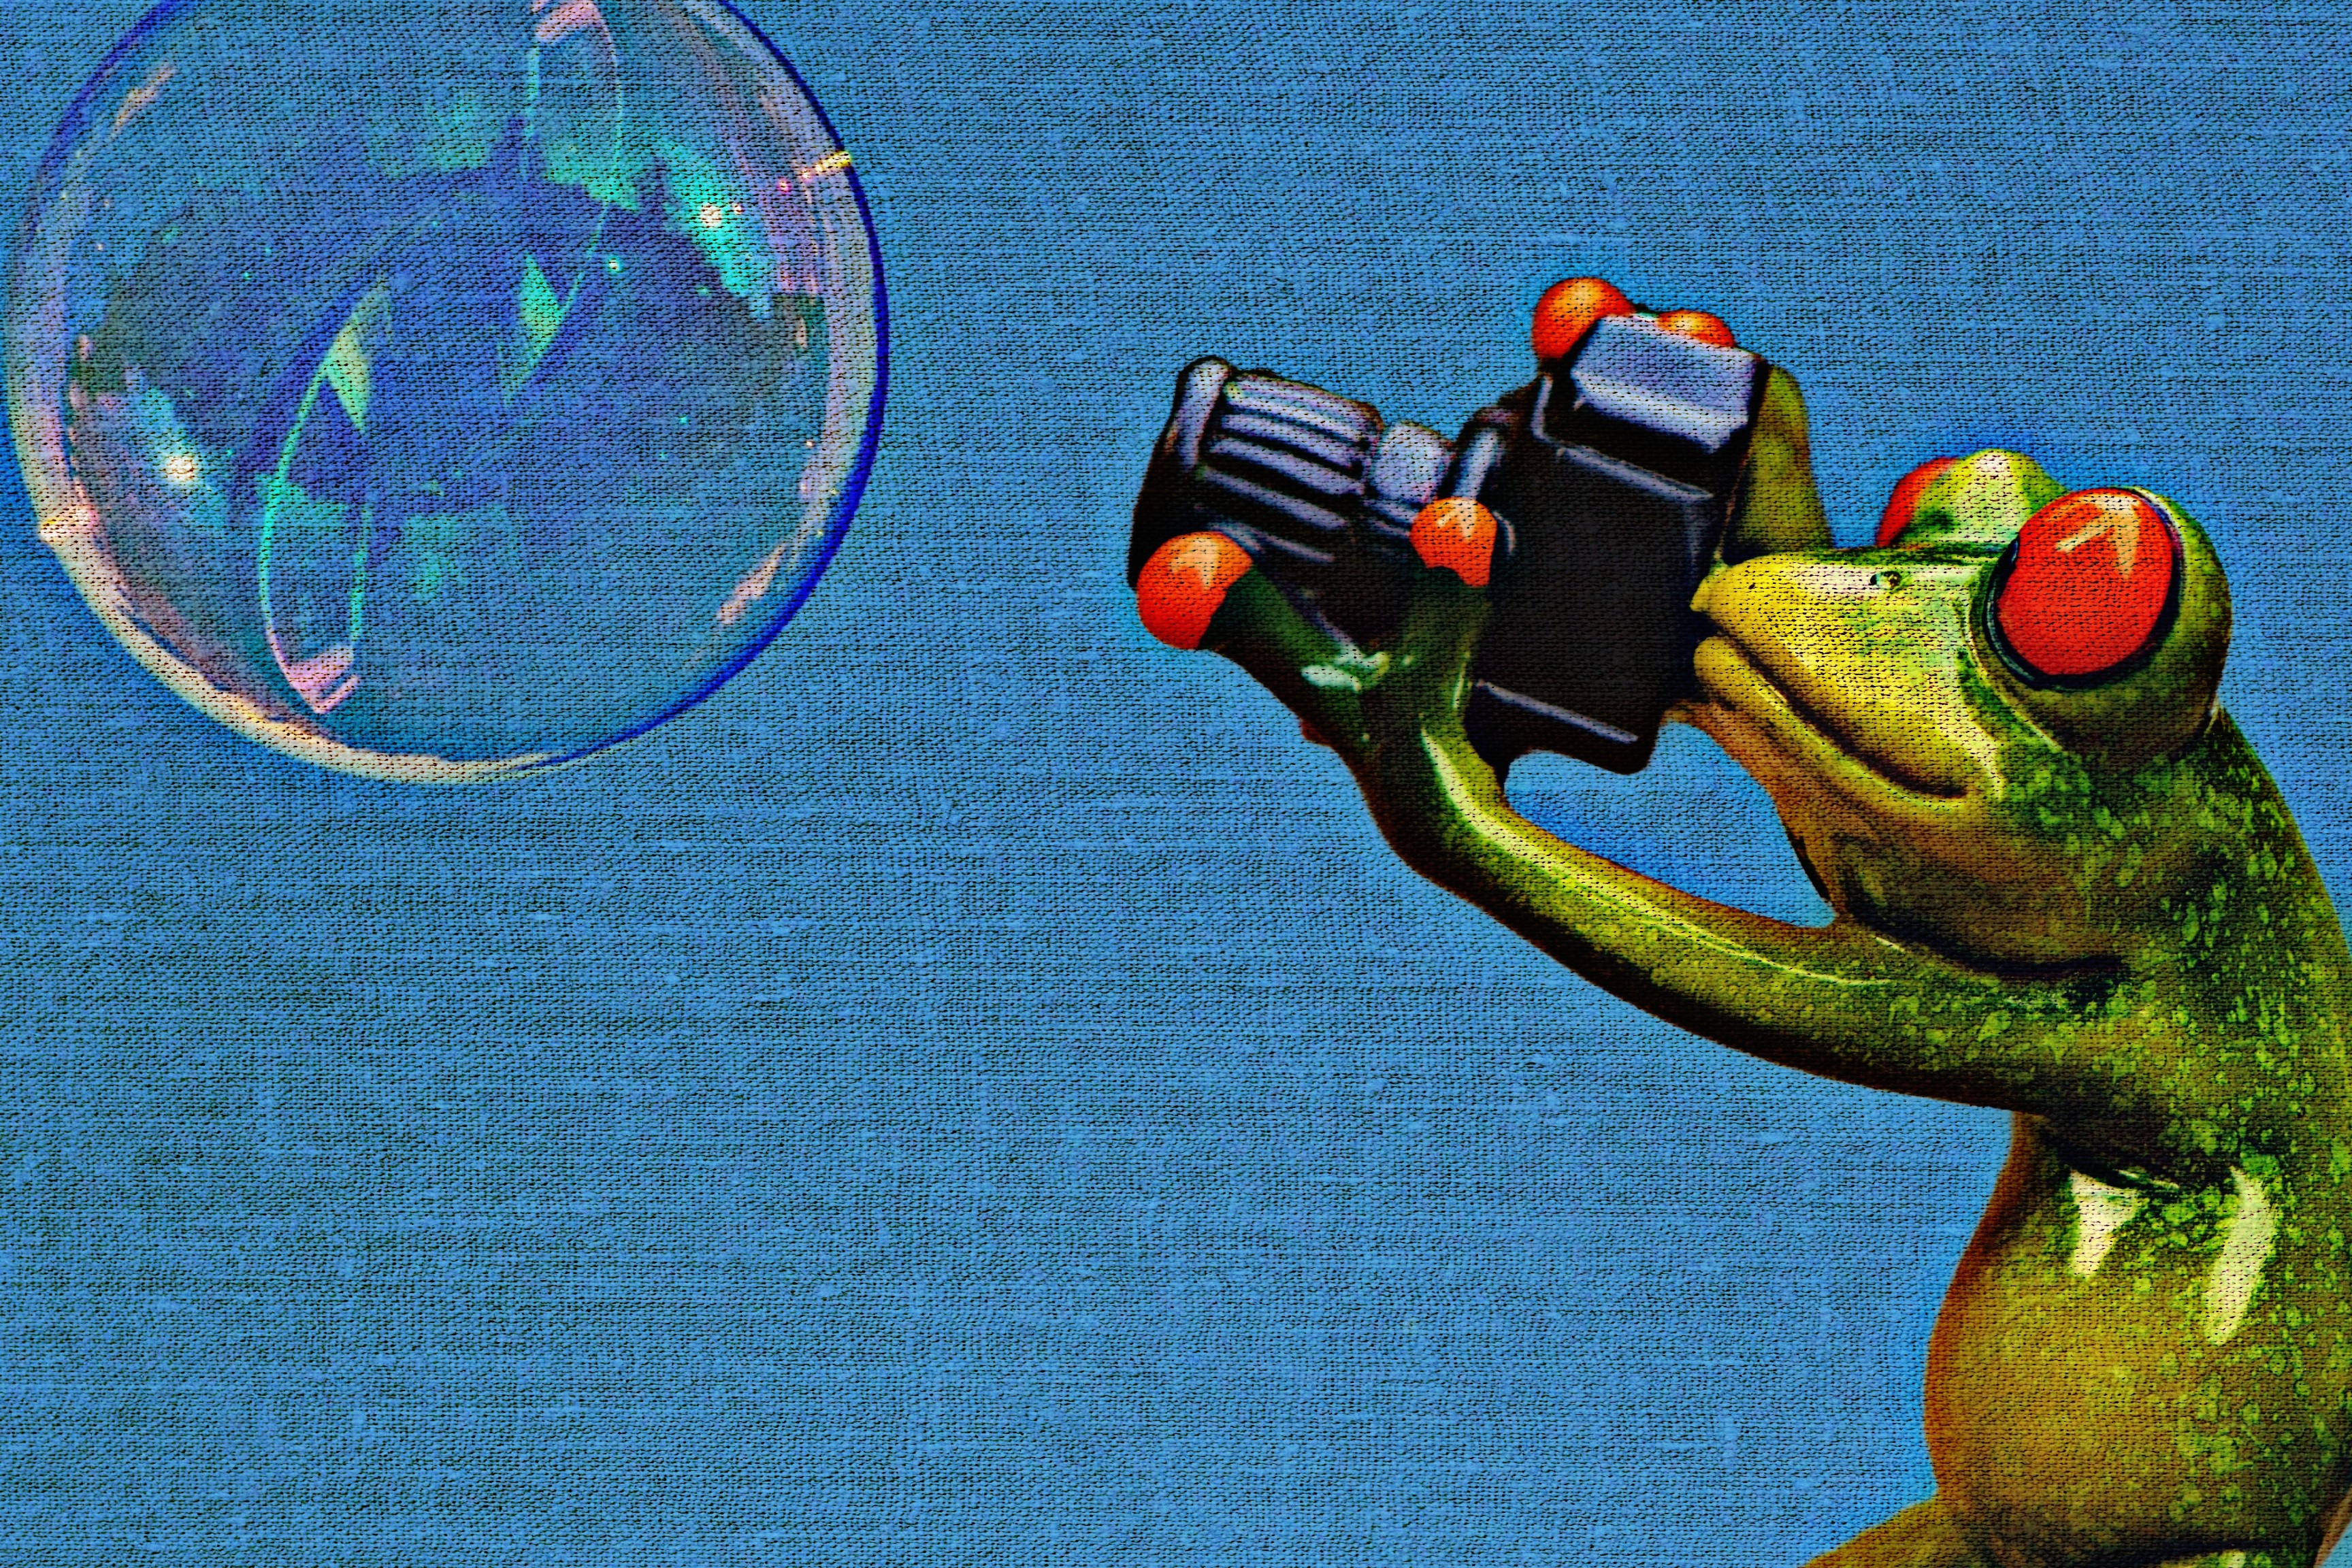
structure, camera, photographer, animal, cute, green, biology, frog, toy, fabric, fun, figure, photograph, funny, soap bubble, animal world, tissue